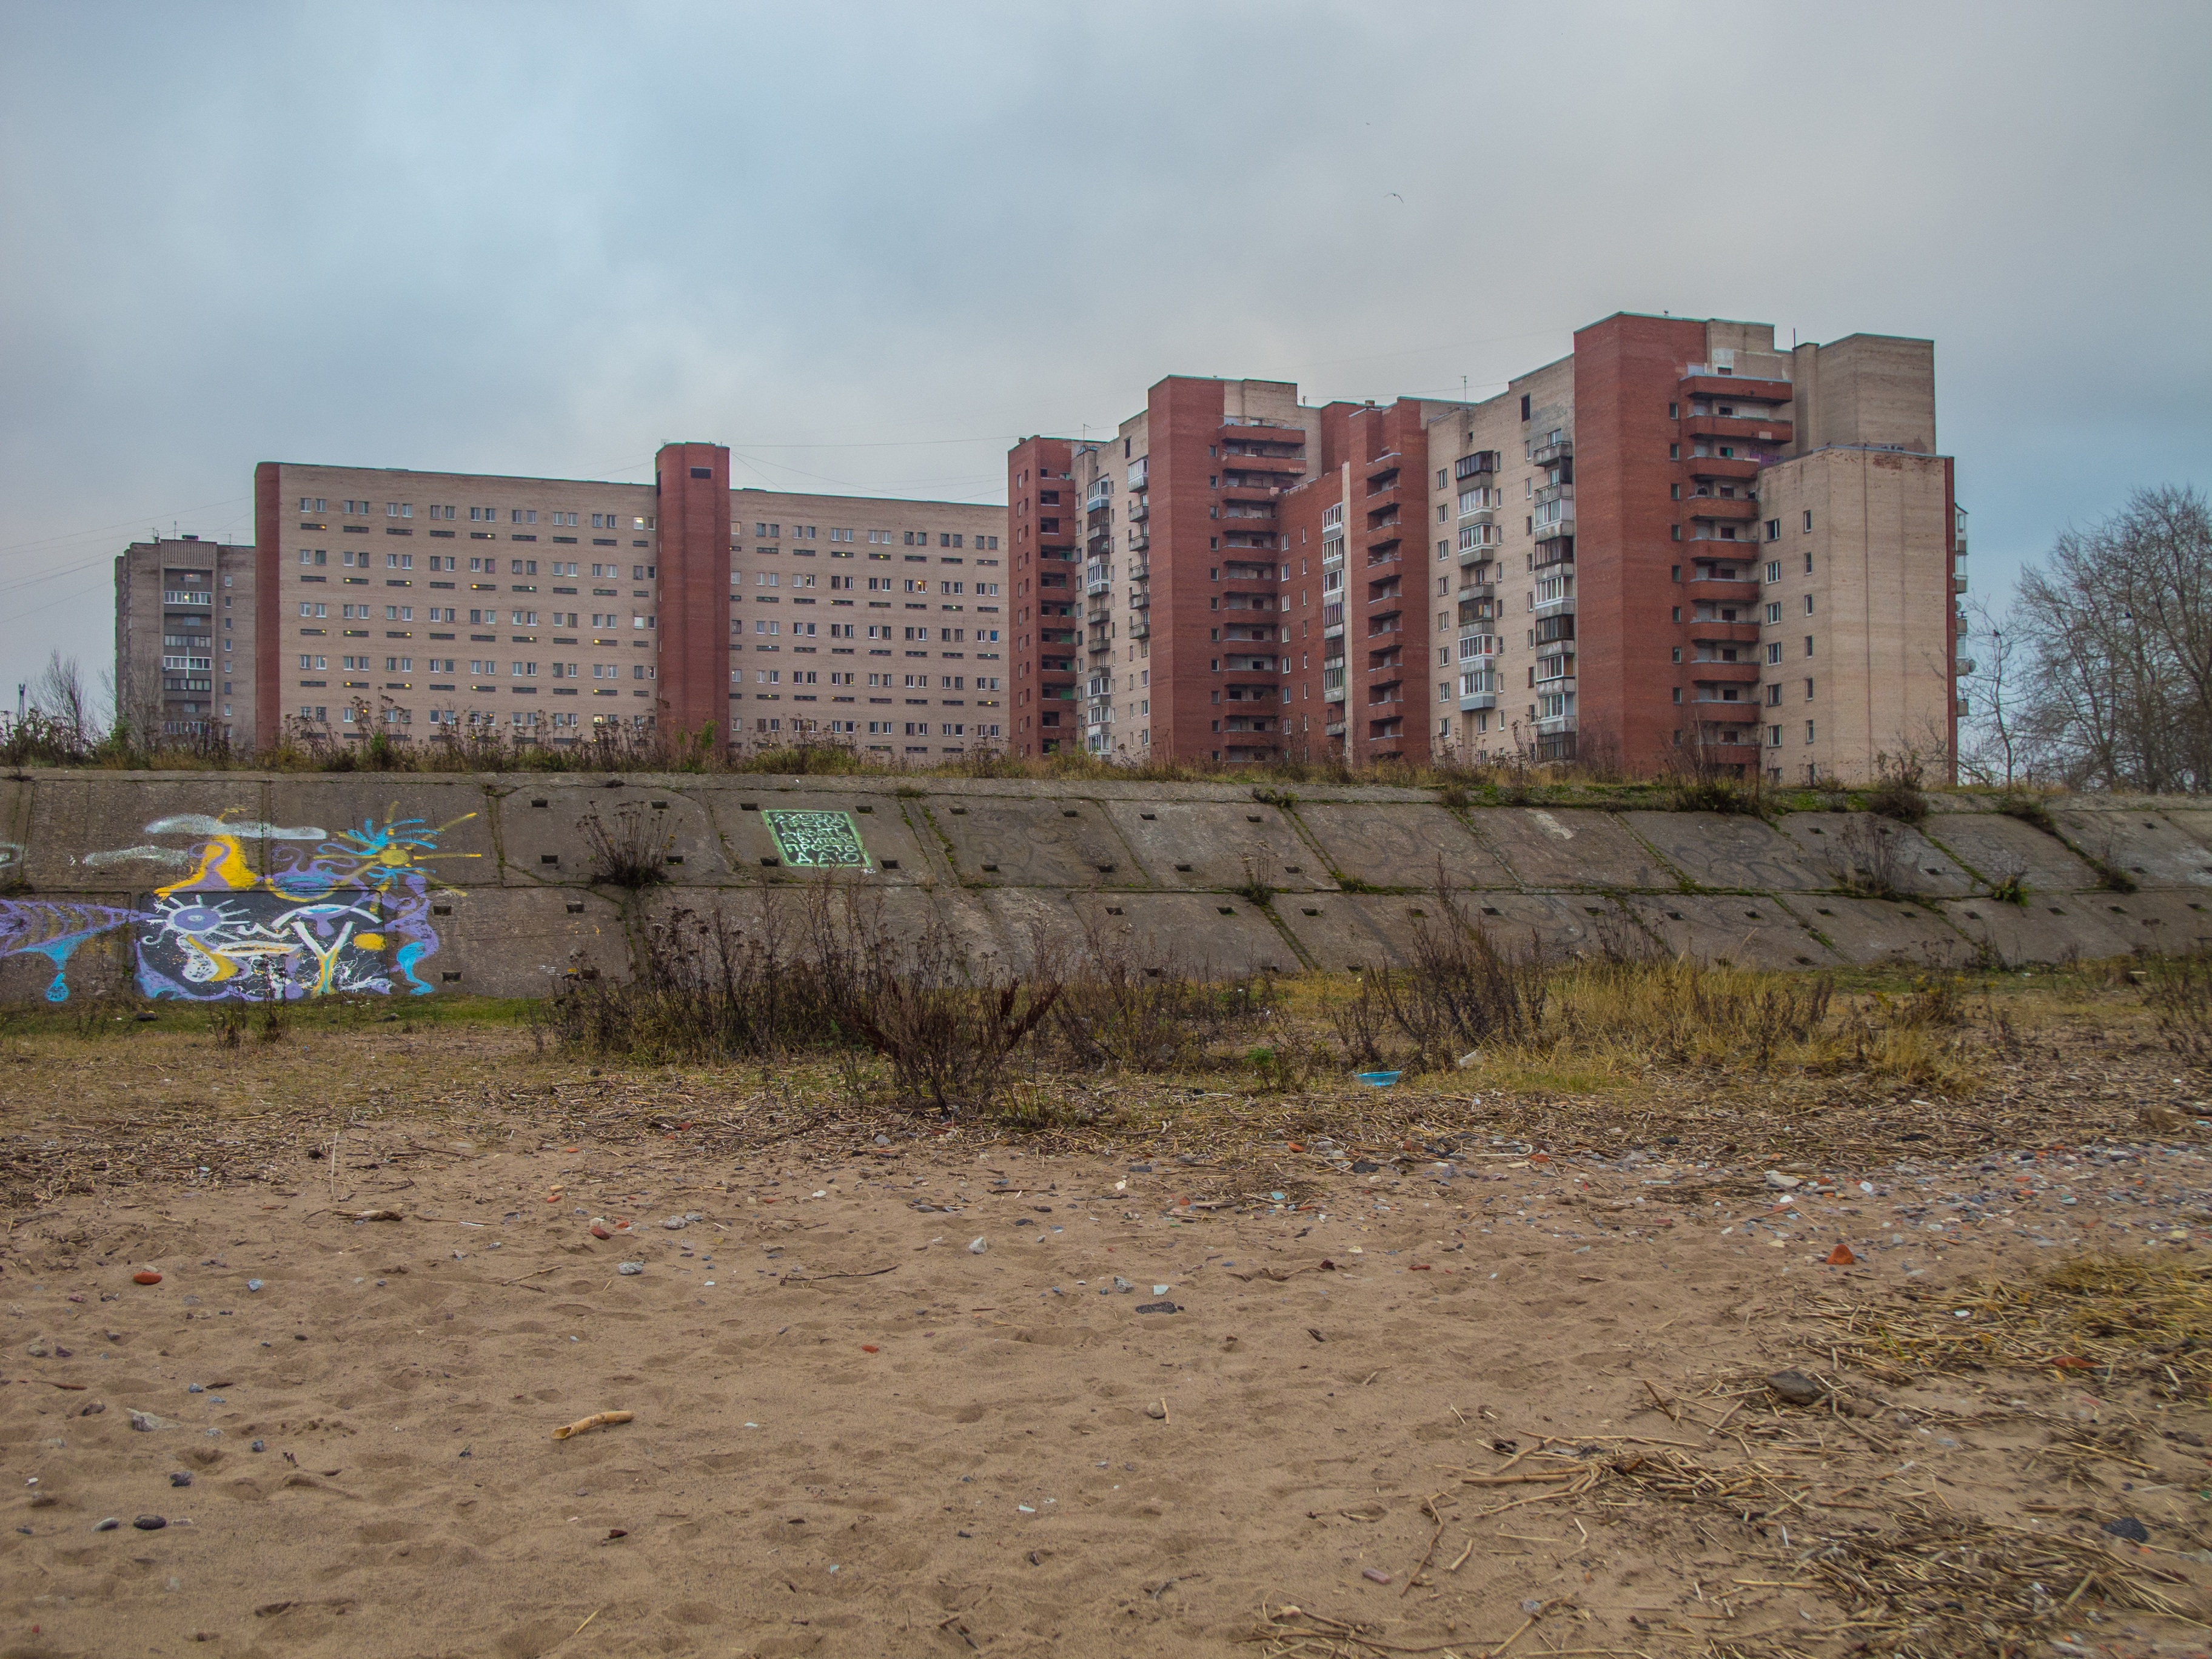
image, daytime, neighbourhood, tower block, urban area, land lot, facade, residential area, soil, metropolitan area, apartment, condominium, urban design, suburb, mixed use, commercial building, sand, brick, graffiti